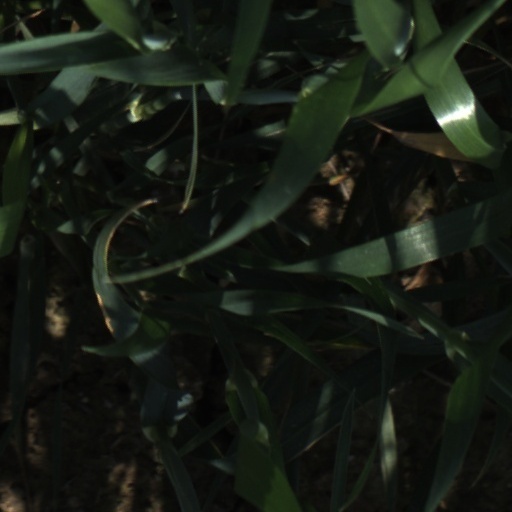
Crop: wheat